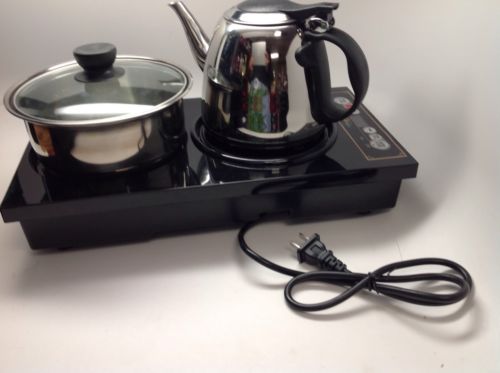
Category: kettle